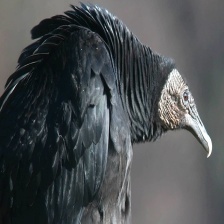
Species: BLACK VULTURE
Scientific name: CORAGYPS ATRATUS
ImageNet parent category: vulture